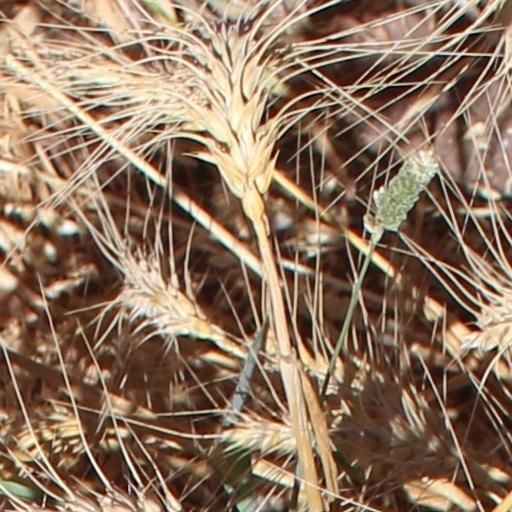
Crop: wheat